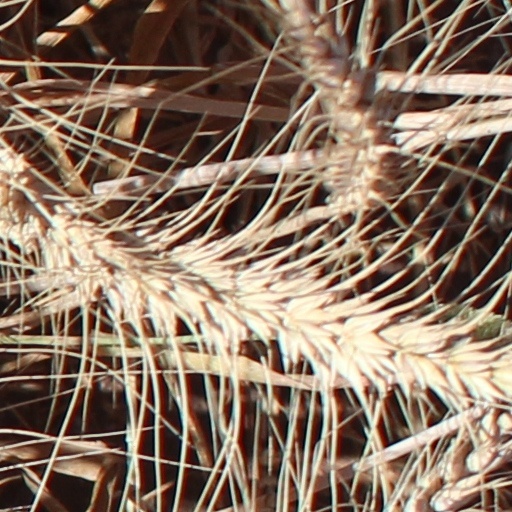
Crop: wheat